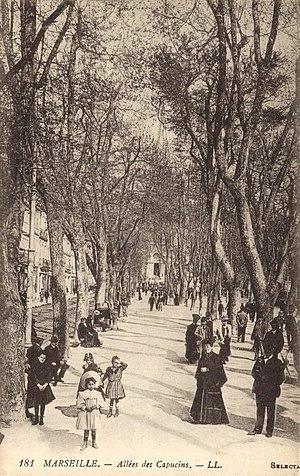
Marseille, Allée des Capucines, vers 1900. Carte postale ancienne.
Auguste Laforêt, juge au tribunal civil de Draguignan puis de Marseille, érudit polygraphe, historien, membre de l'Académie de Marseille. Auteur d'une Étude sur la marine des galères.